Third Army Air Service

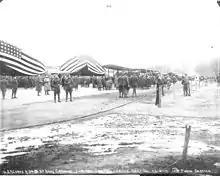
Hangars and aircraft on display at the Coblenz Aviation Show, April 1919

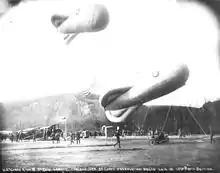
Observation Balloon demonstration at the Coblenz Aviation Show

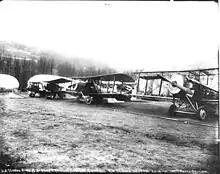
1st Aero Squadron Salmson 2A2 planes on display at the Coblenz Aviation Show

On 7 April the construction of a new aerodrome at Sinzing was commenced to take care of additional squadrons moving in from the First and Second Armies in France, and for that same reason, the aerodrome at Weißenthurm was expanded. Also plans were made to place a main Supply Depot adjacent to the airfield at Weißenthurm.